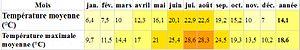
Relevé de températures moyenne et moyenne max pour Chalabre
Chalabre est une commune française du département de l'Aude en région Occitanie. Ses habitants sont appelés les Chalabrois.